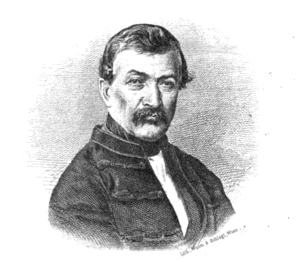
Samo Chalupka était un poète romantique slovaque.